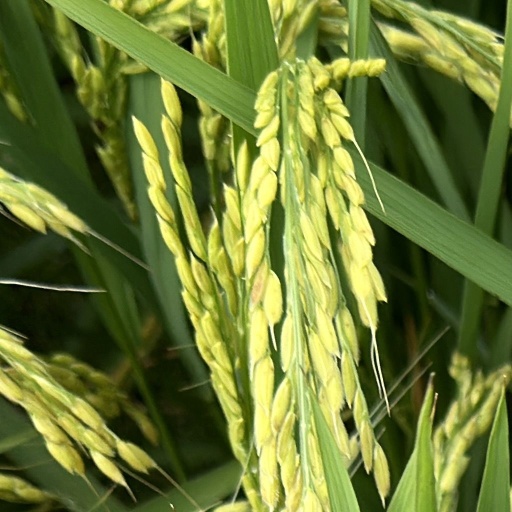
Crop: rice